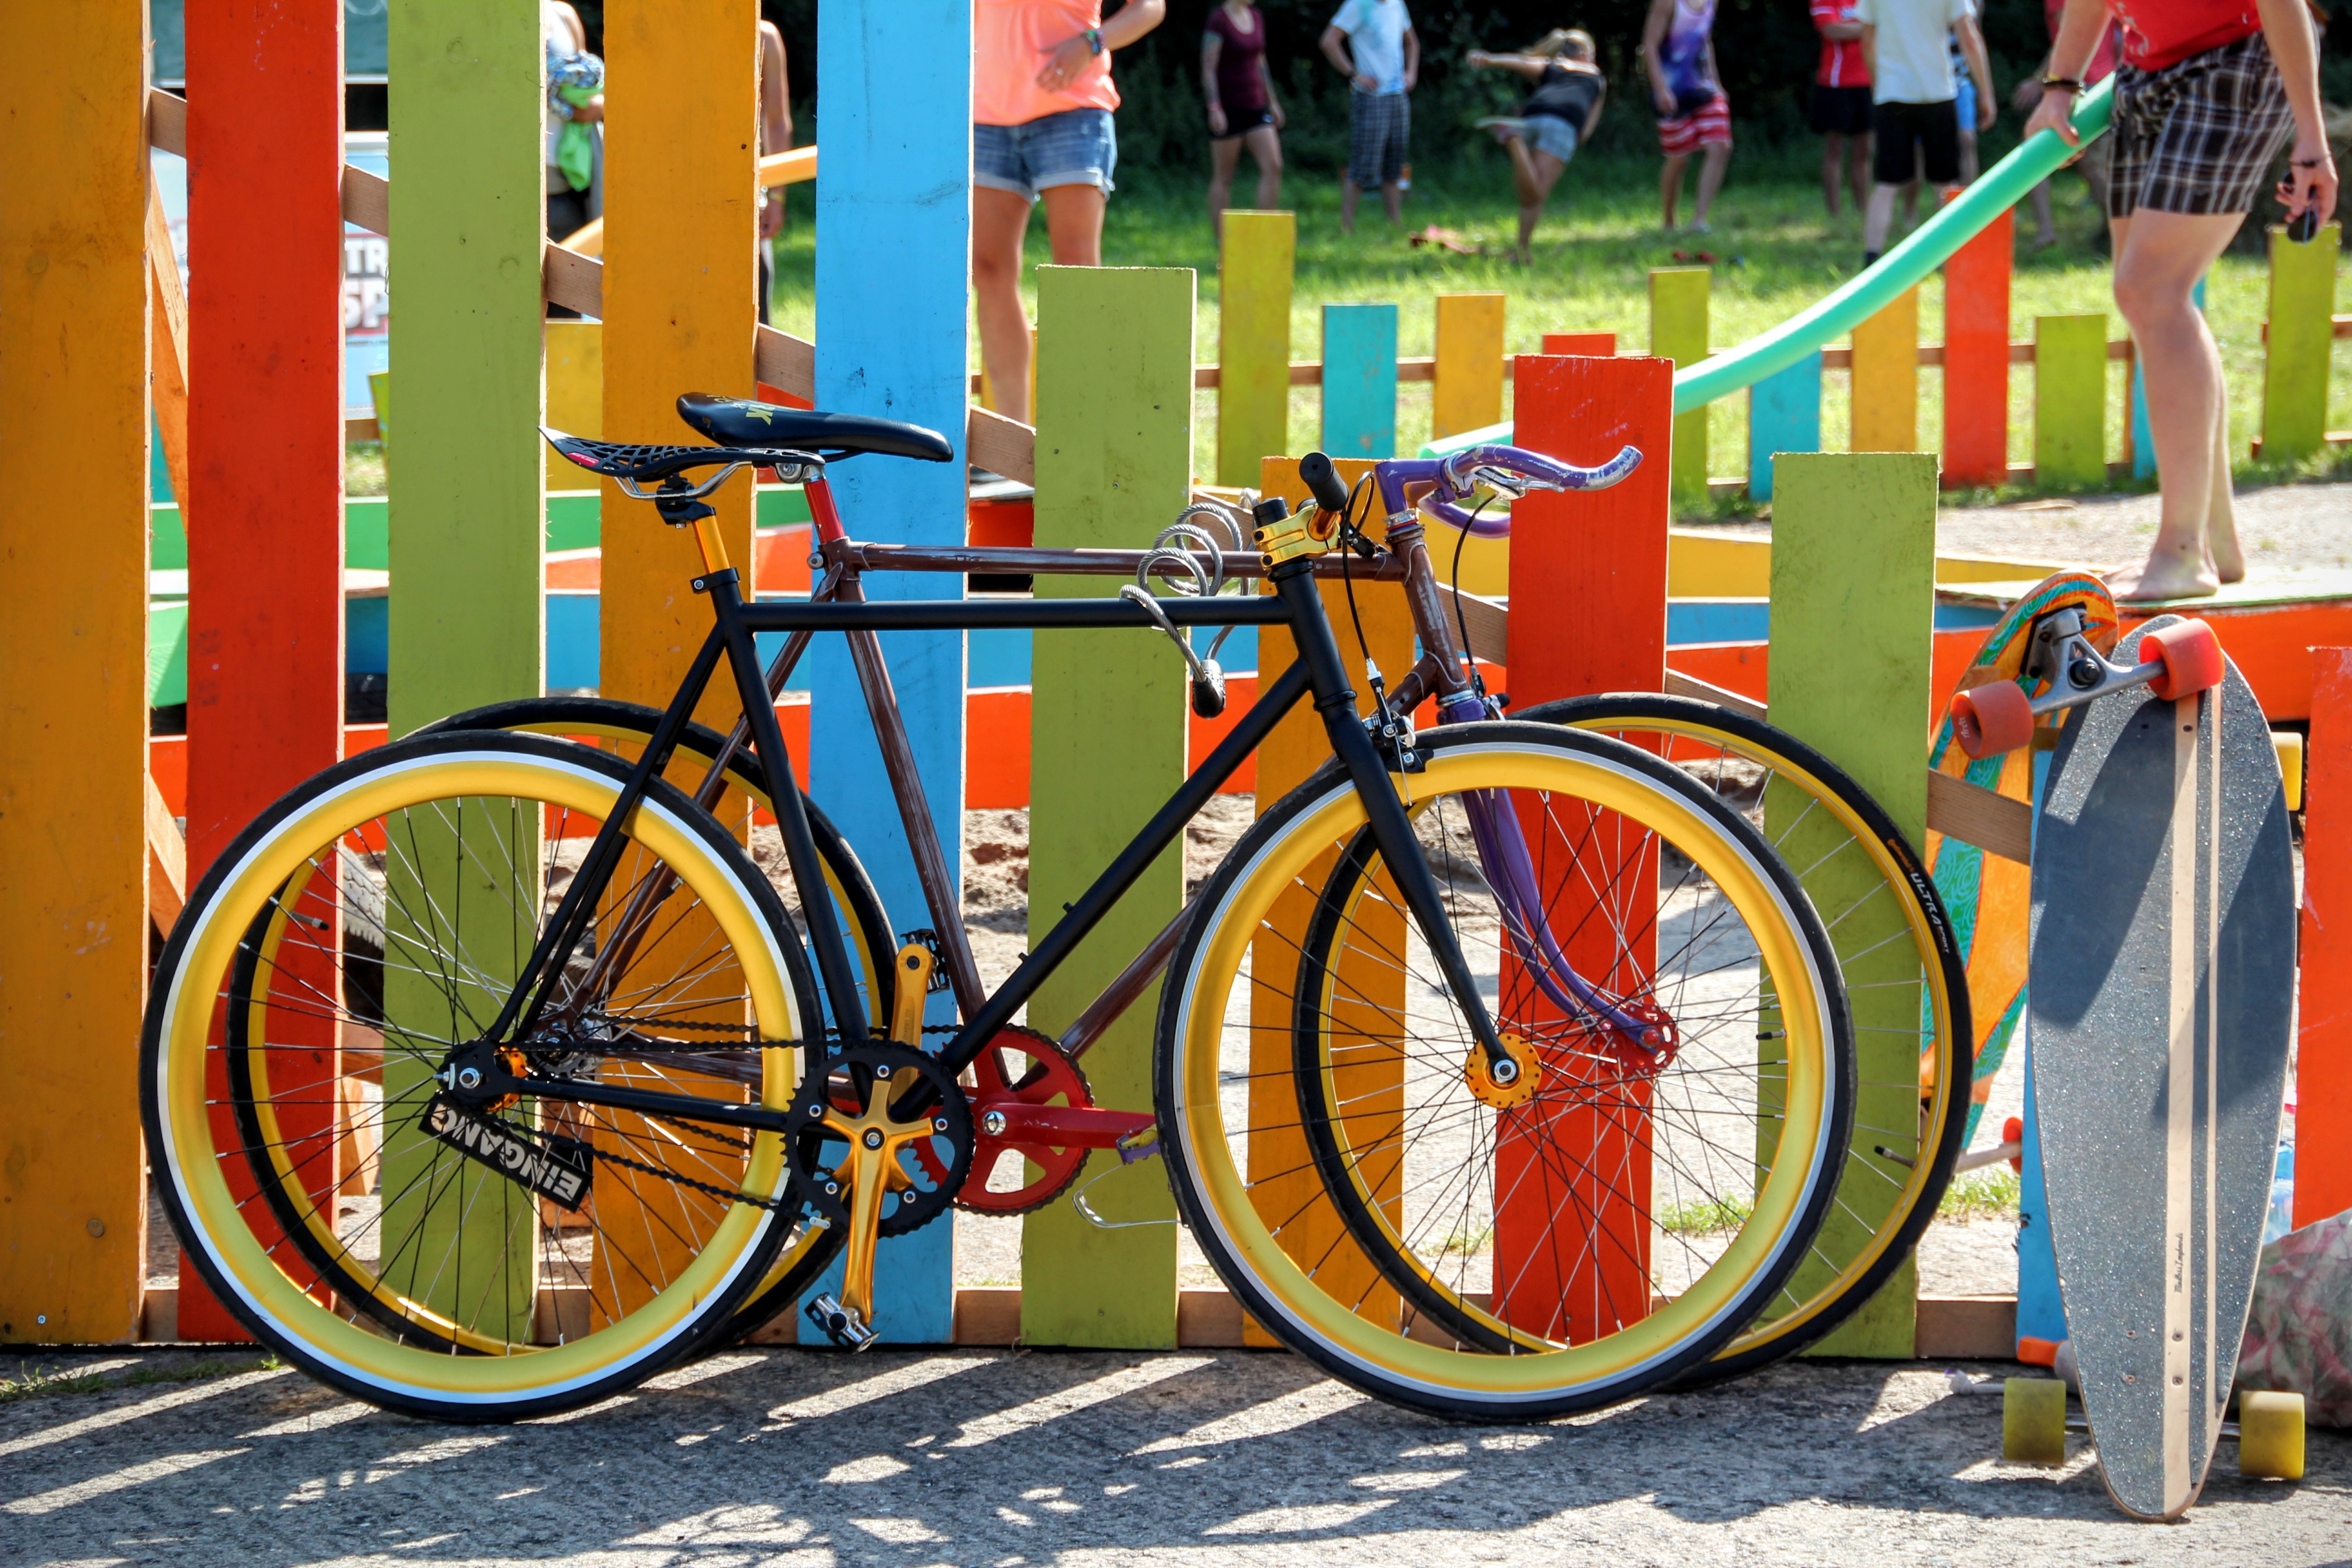
bicycle, bike, vehicle, color, colorful, sports equipment, cycling, bicycles, garden fence, colorful bike, road cycling, cycle sport, cyclo cross bicycle, bicycle racing, road bicycle, endurance sports, racing bicycle